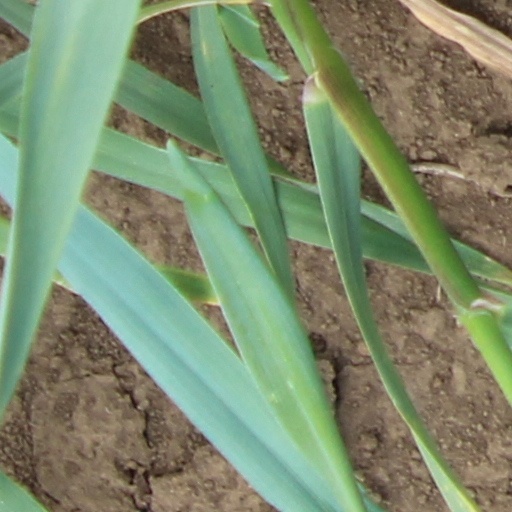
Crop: wheat